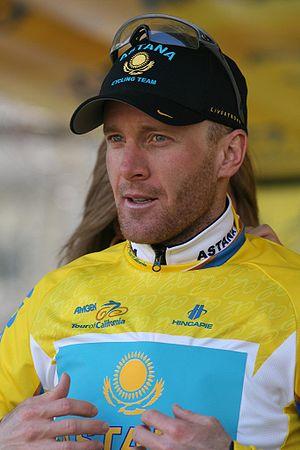
La 4ᵉ édition du Tour de Californie a eu lieu du 14 au 22 février 2009. La victoire est revenue à l'Américain Levi Leipheimer pour la troisième fois.